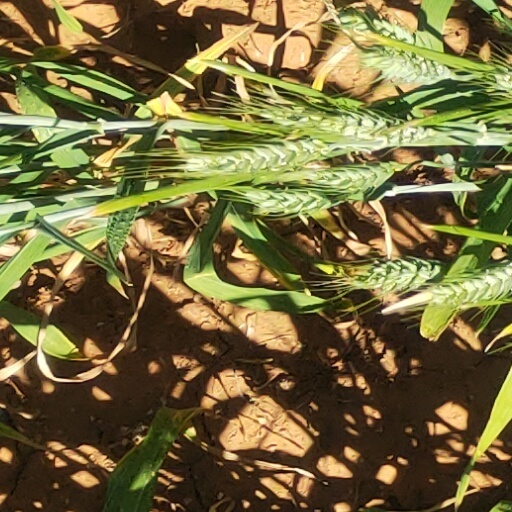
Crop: wheat